Minoan chronology

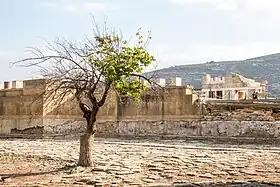
The western facade of the Palace at Knossos. Like other palaces, it was built during the Middle Minoan era but continually renovated throughout its existence.

Early Minoan society developed largely continuously from local Neolithic predecessors, with some cultural influence and perhaps migration from eastern populations. This period saw a gradual shift from localized clan-based villages towards the more urbanized and stratified society of later periods.